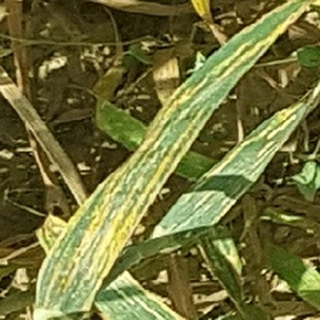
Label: wheat_yellow_rust